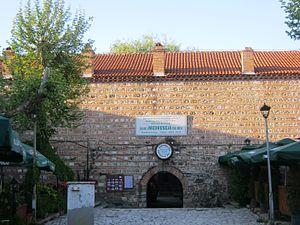
Le Kapan An est un ancien caravansérail de Skopje, capitale de la Macédoine du Nord. Il se trouve dans le vieux bazar. Mentionné pour la première fois en 1467, c'est le plus vieux de la ville.